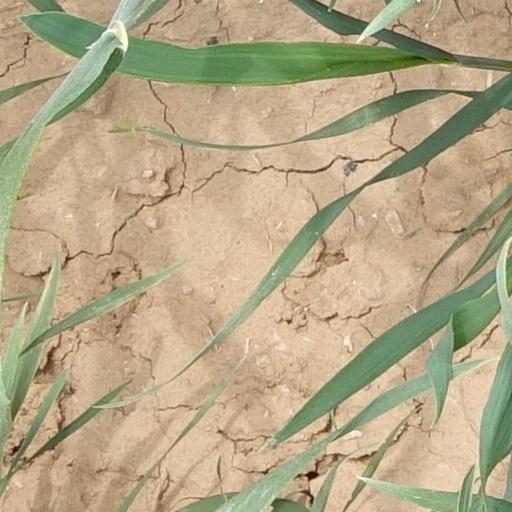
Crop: wheat